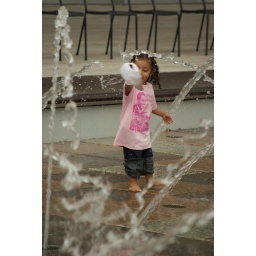
Little girl playing with her hat off at Discover Green park in Houston